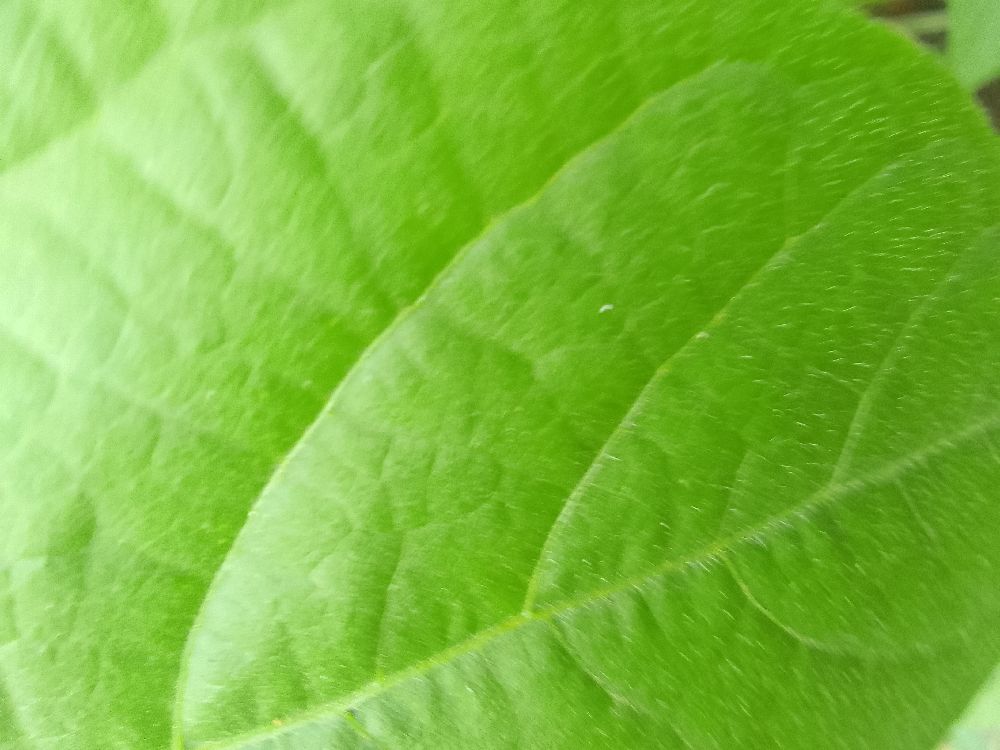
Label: healthy